Timothy Herman

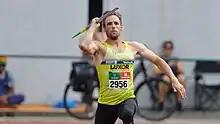
Herman in 2019

Timothy Herman (born 19 October 1990) is a Belgian track and field athlete. He is a multiple time national champion and national record holder in the javelin.